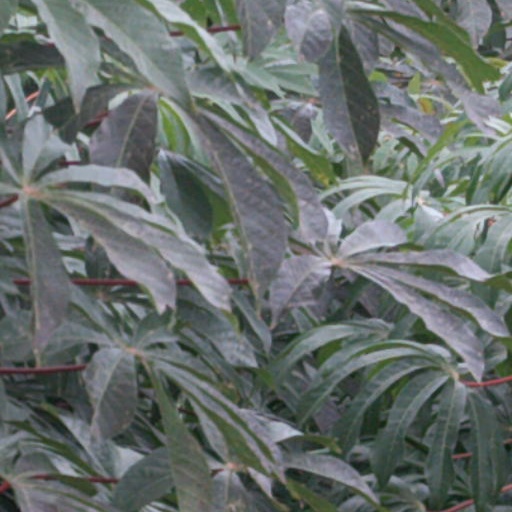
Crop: cassava